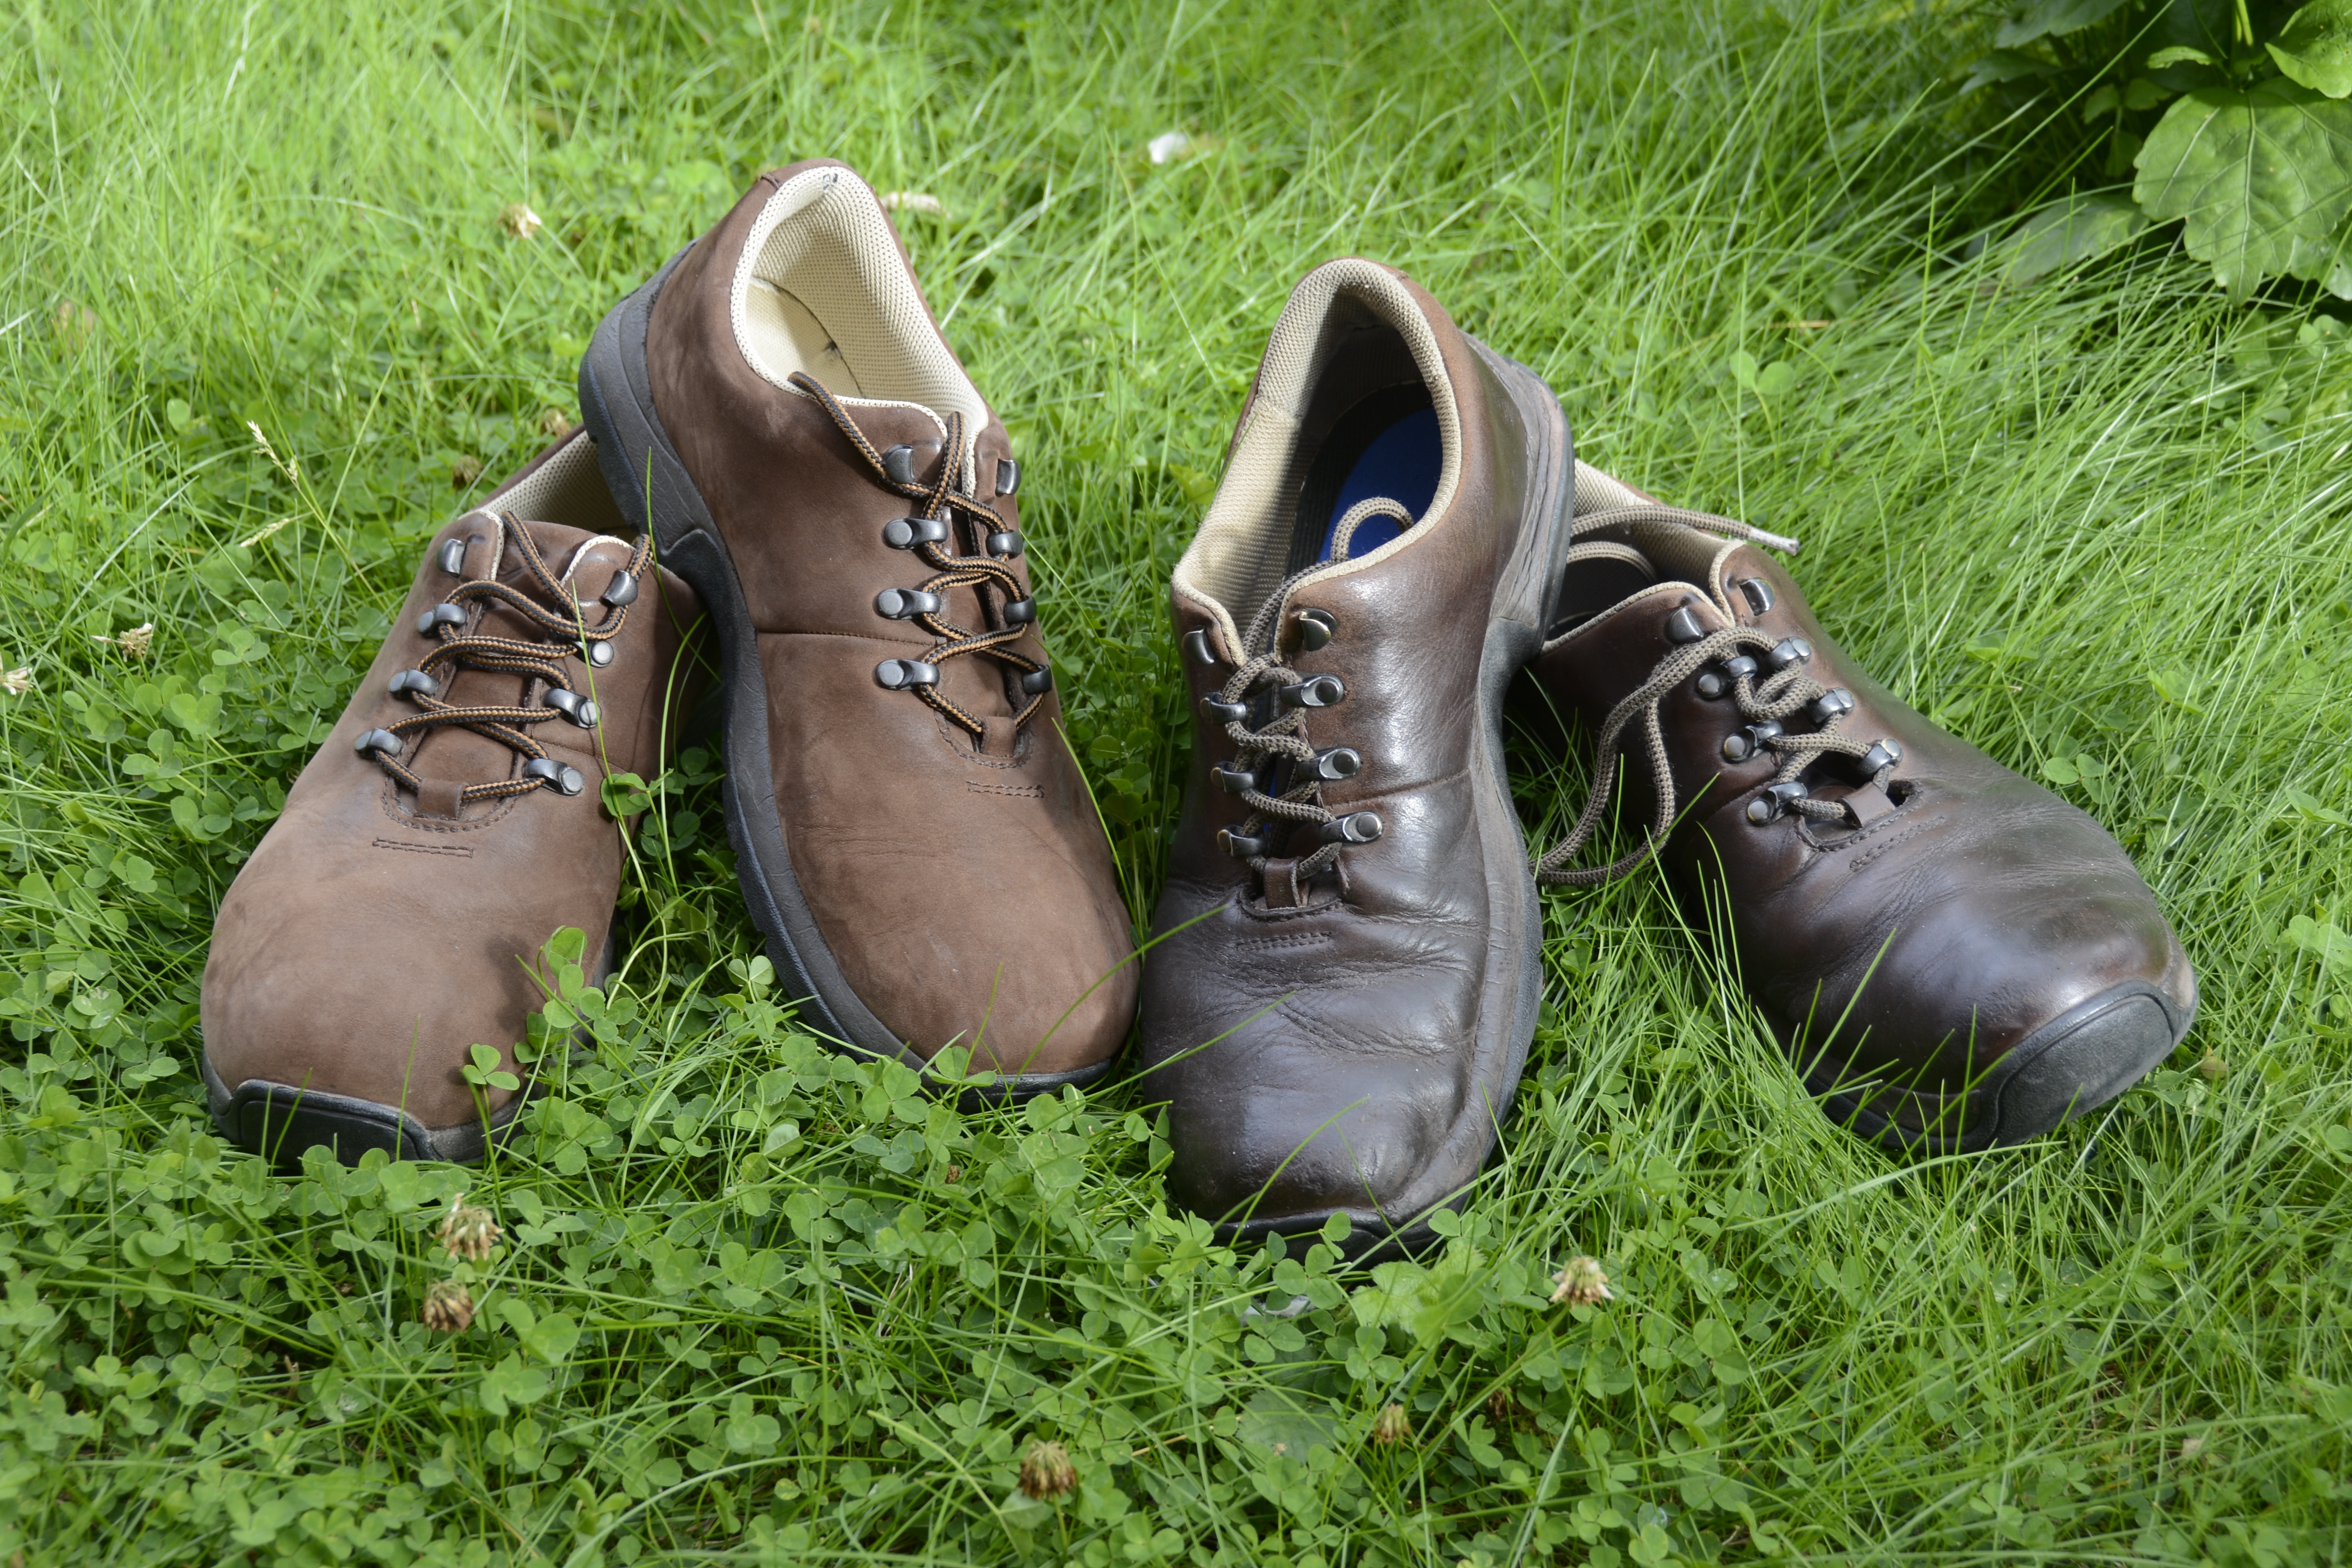
grass, walking, shoe, lawn, old, walk, boot, leg, spring, green, shoes, footwear, new, outdoor shoe